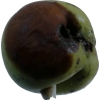
Label: Apple 12